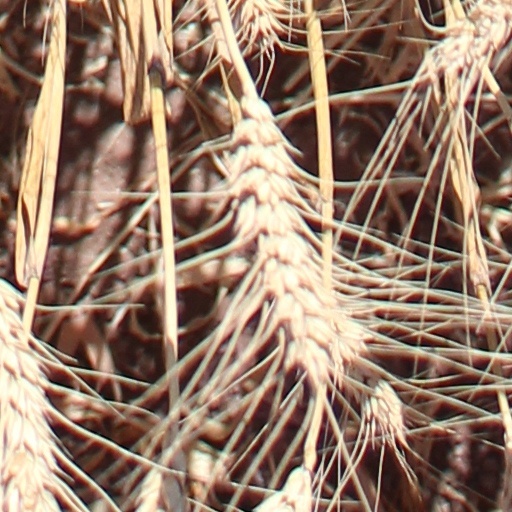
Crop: wheat